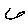
Label: 6